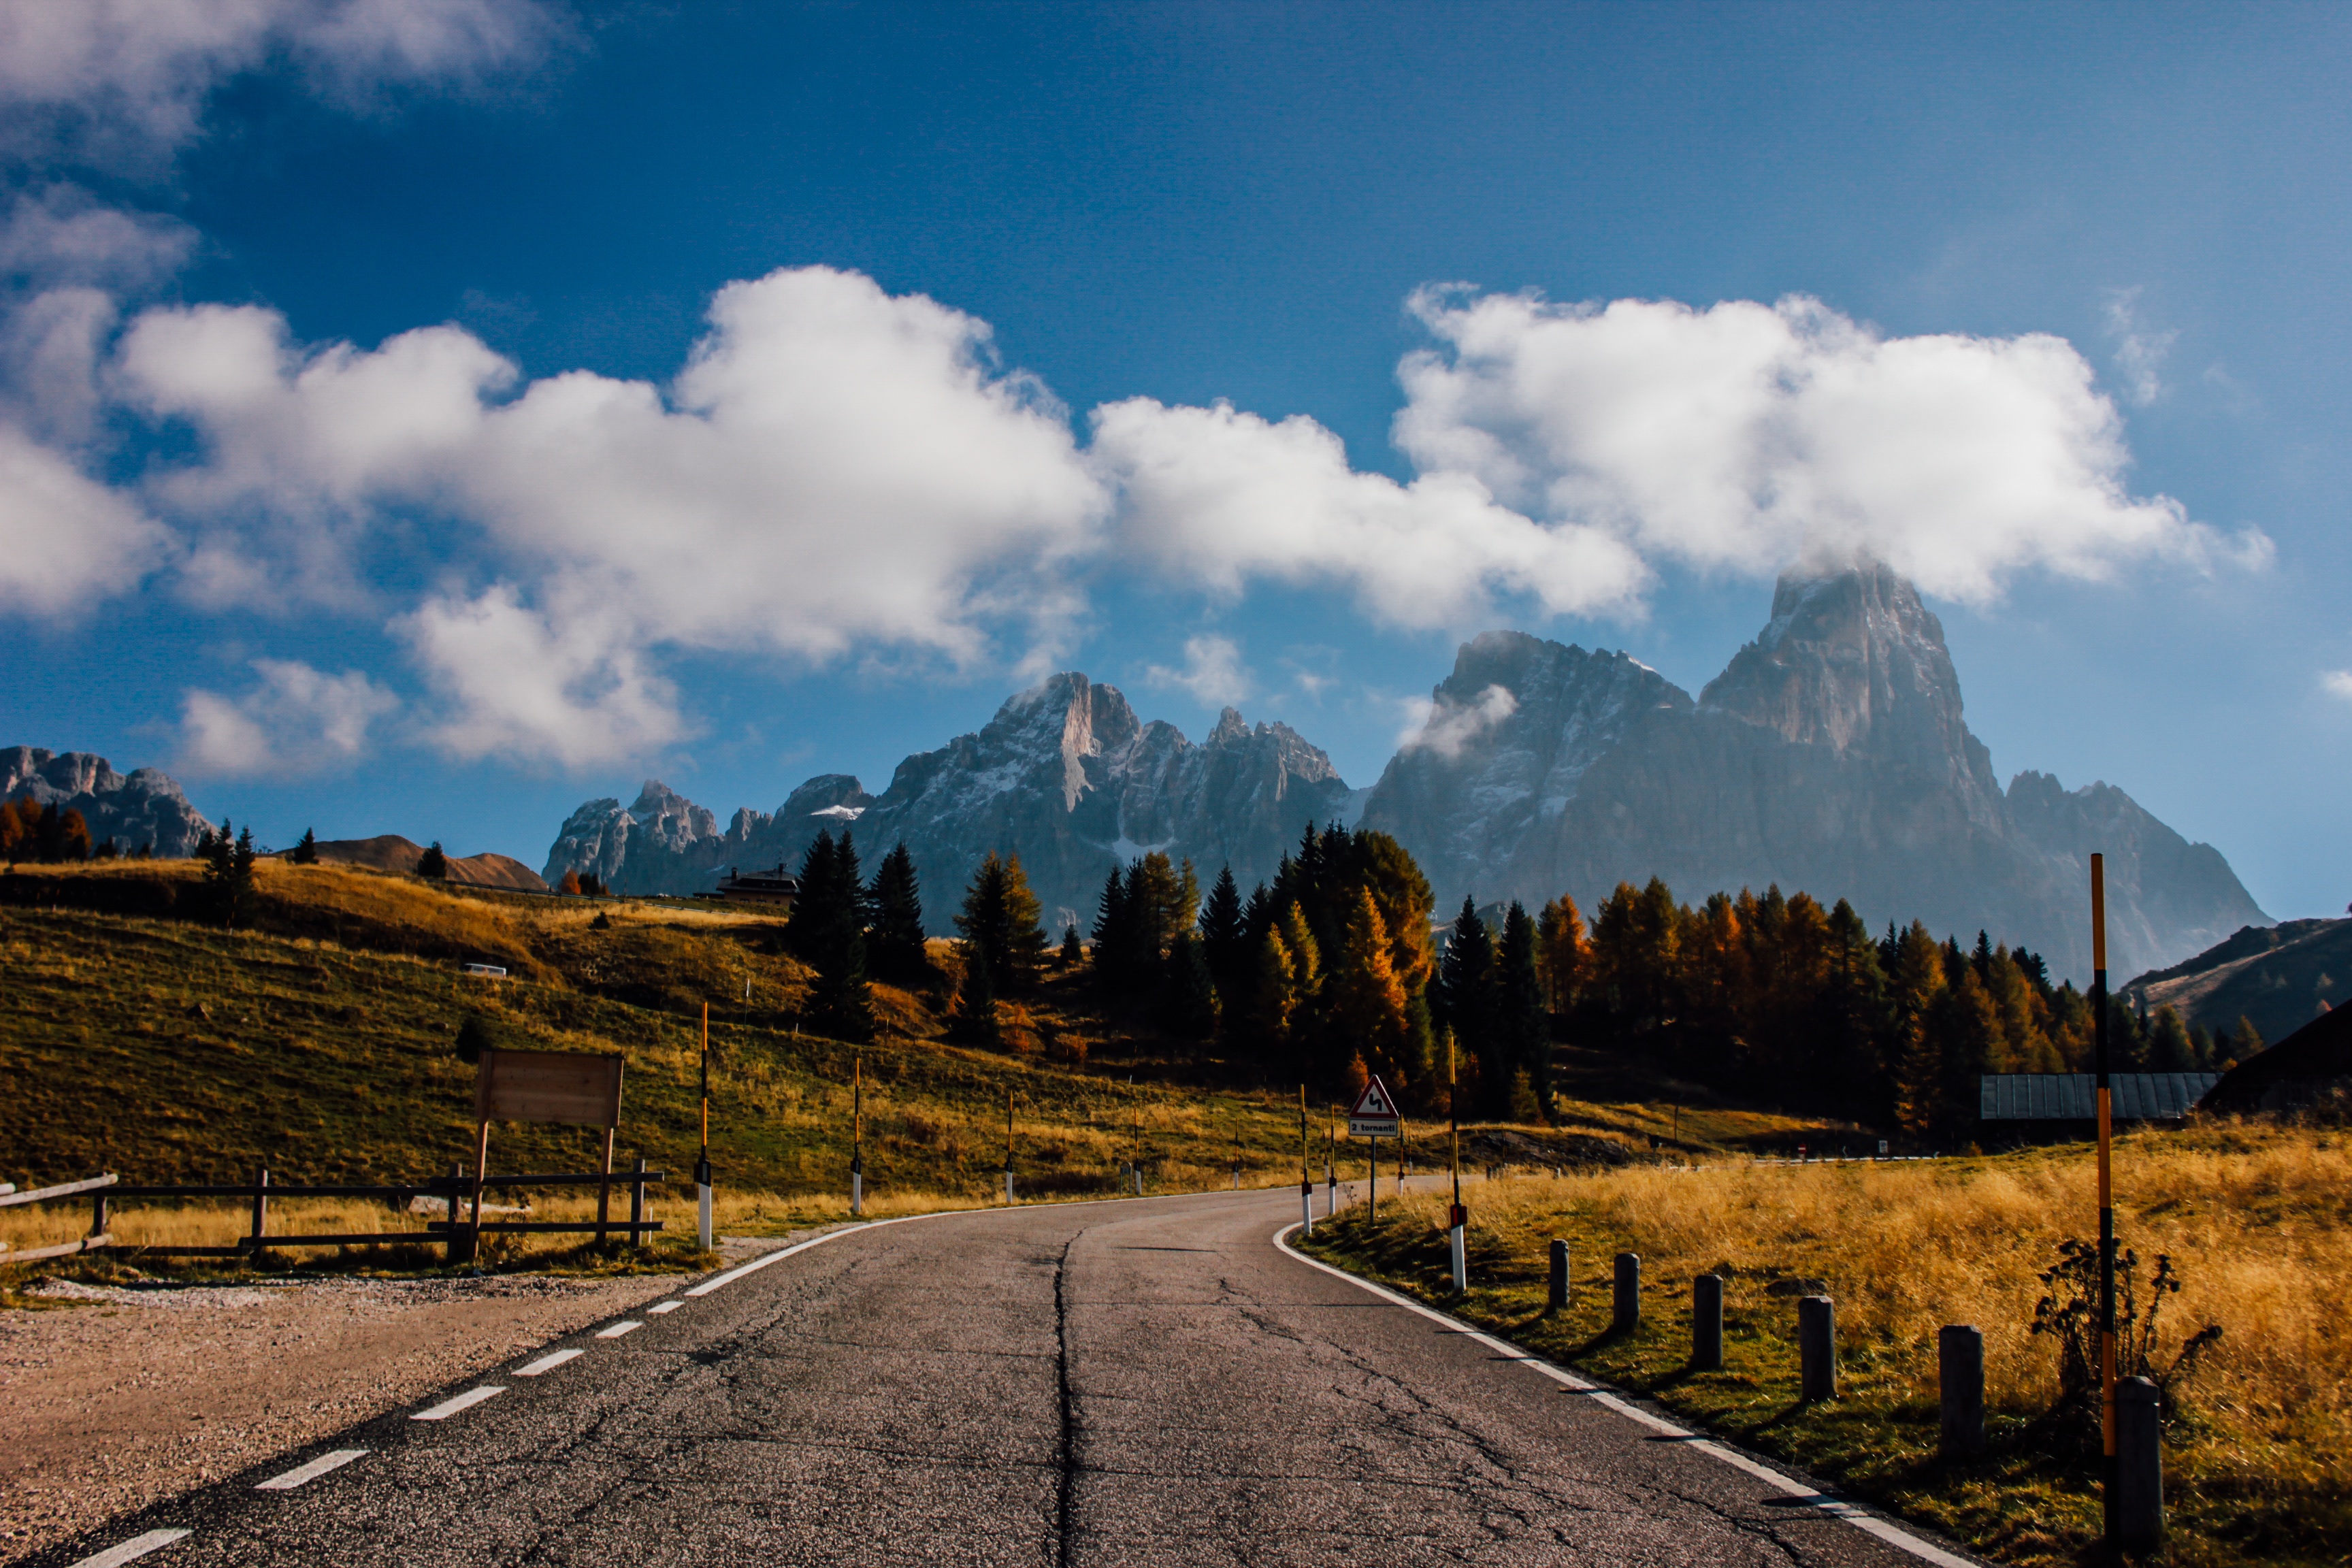
landscape, tree, nature, horizon, wilderness, mountain, cloud, sky, road, field, sunlight, morning, hill, valley, mountain range, panorama, autumn, plateau, rural area, geographical feature, mountainous landforms